INO80B (gene)

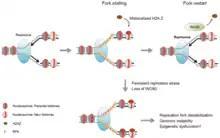
INO80 stabilizes replication forks and counteracts mislocalization of H2A.Z

This gene encodes a subunit of an ATP-dependent chromatin remodeling complex, INO80, which plays a role in DNA and nucleosome-activated ATPase activity and ATP-dependent nucleosome sliding. Readthrough transcription of this gene into the neighboring downstream gene, which encodes WW domain-binding protein 1, generates a non-coding transcript.